Poor and Stupid

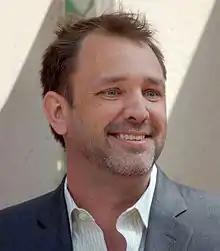
A brown-haired man wearing a lime shirt and grown jacket smiles and looks at something off-screen.

"Poor and Stupid" was written and directed by series co-founder Trey Parker, and was rated TV-MA LV in the United States. It first aired on October 6, 2010 in the United States on Comedy Central.